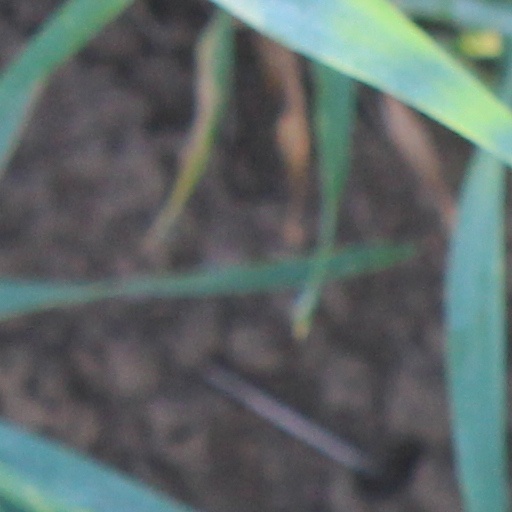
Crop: wheat